First Bulgarian Empire

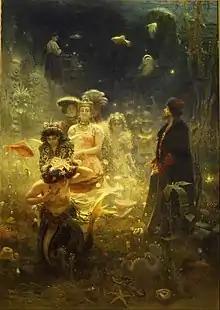
Slavic mythology: "Sadko" (1876) by Ilya Repin

After the formation of the Bulgarian state the ruling elite harboured deep distrust towards the Byzantines, against whose perfidy and sudden attacks they had to maintain constant vigilance in all directions. The Byzantine Empire never relinquished its claim over all lands to the south of the Danube and made several attempts to enforce that claim. Throughout the existence of the First Empire Bulgaria could expect Byzantine onslaughts aimed at its destruction. The steppes to the north-east were home to numerous peoples whose unpredictable pillaging raids were also of concern. Therefore, military preparedness was a top priority. Guards always stood on the alert and if anyone was to flee during a watch, the responsible guards were to be killed without hesitation. Before battle, a "most faithful and prudent man" was sent to inspect all the arms, horses, and materiel, and being ill-prepared or readied in a useless fashion was punishable by death. Capital punishment was also prescribed for riding war horses in peacetime.